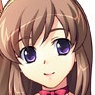
Portrait style: Anime Portrait